Frank Jay Haynes

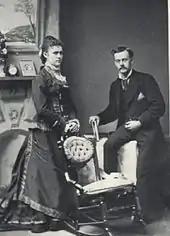
Lily Snyder and F. Jay, January 1878

F. Jay was born in Saline, Michigan on October 28, 1853, to Levi H. Haynes, a merchant and Caroline Oliphant. When he was a small boy, the family moved east to Detroit, Michigan. F. Jay worked in his father's store and took various other odd jobs. As a boy, he visited the photographic studios of Mrs. Gillette in Detroit and became interested in photography. After several traveling salesman jobs, F. Jay ended up in Ripon, Wisconsin and secured a position as an apprentice in the "Doctor" William H. Lockwood's "Temple of Photography". He worked for Lockwood for 16 months, learned the photography trade and met his future wife, a co-worker, Lily Snyder. In September 1876, F. Jay left the Lockwood Studio to start his own photographic business in Moorhead, Minnesota with the backing of his brother-in-law, Gus Henderson.